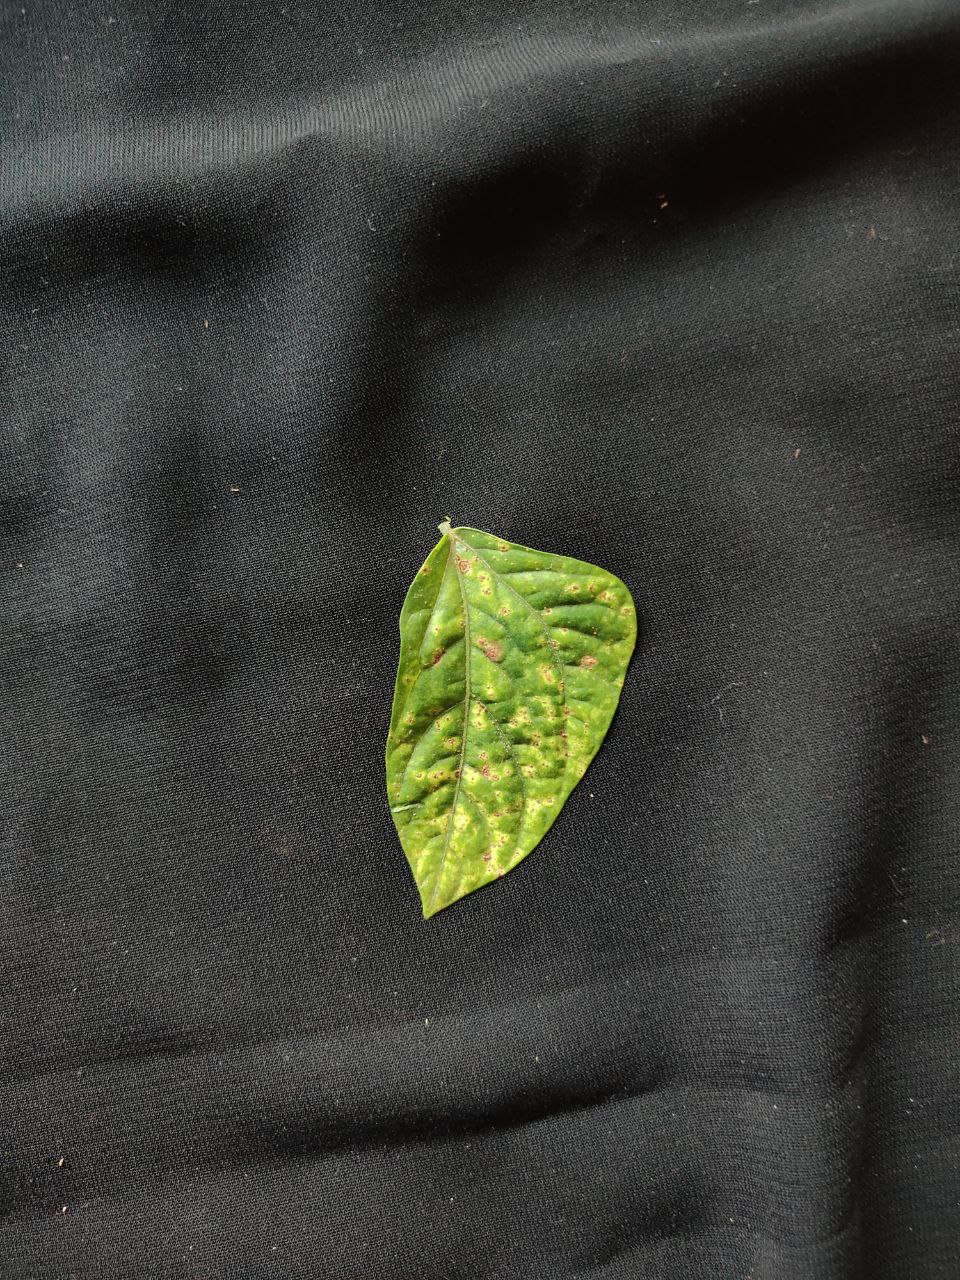
Crop: cowpea
Leaf condition: Septoria leaf spot